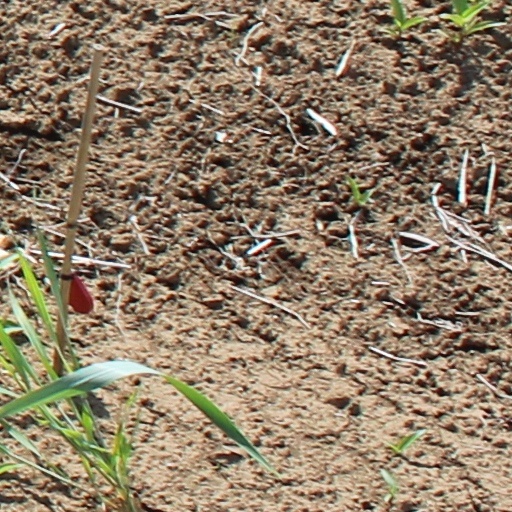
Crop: wheat